Gargantuavis

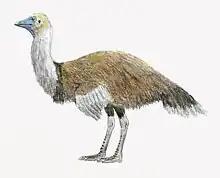
Speculative life restoration of "Gargantuavis philoinos"

The first "Gargantuavis" fossil was found in 1995 in Var, southeastern France. This first specimen, a fragmentary set of pelvic vertebrae (synsacrum), was uncovered near the village of Fox-Amphoux in a paleontological excavation and described by French paleontologists Eric Buffetaut and Jean Le Loeuff, who noted the synsacrum's similarity to that of modern birds. Several other specimens were later found further west, near the villages of Villespassans, Cruzy, and Campagne-sur-Aude, providing enough fossil material to describe and name the species in 1998. The genus name refers to Gargantua, the giant and protagonist of the 16th-century French novel "The Life of Gargantua and of Pantagruel" by Francois Rabelais, and the Latin "avis". The species name "philoinos", meaning "one who likes wine", was chosen because several of the first "Gargantuavis" bones were found in and around vineyards and wineries.